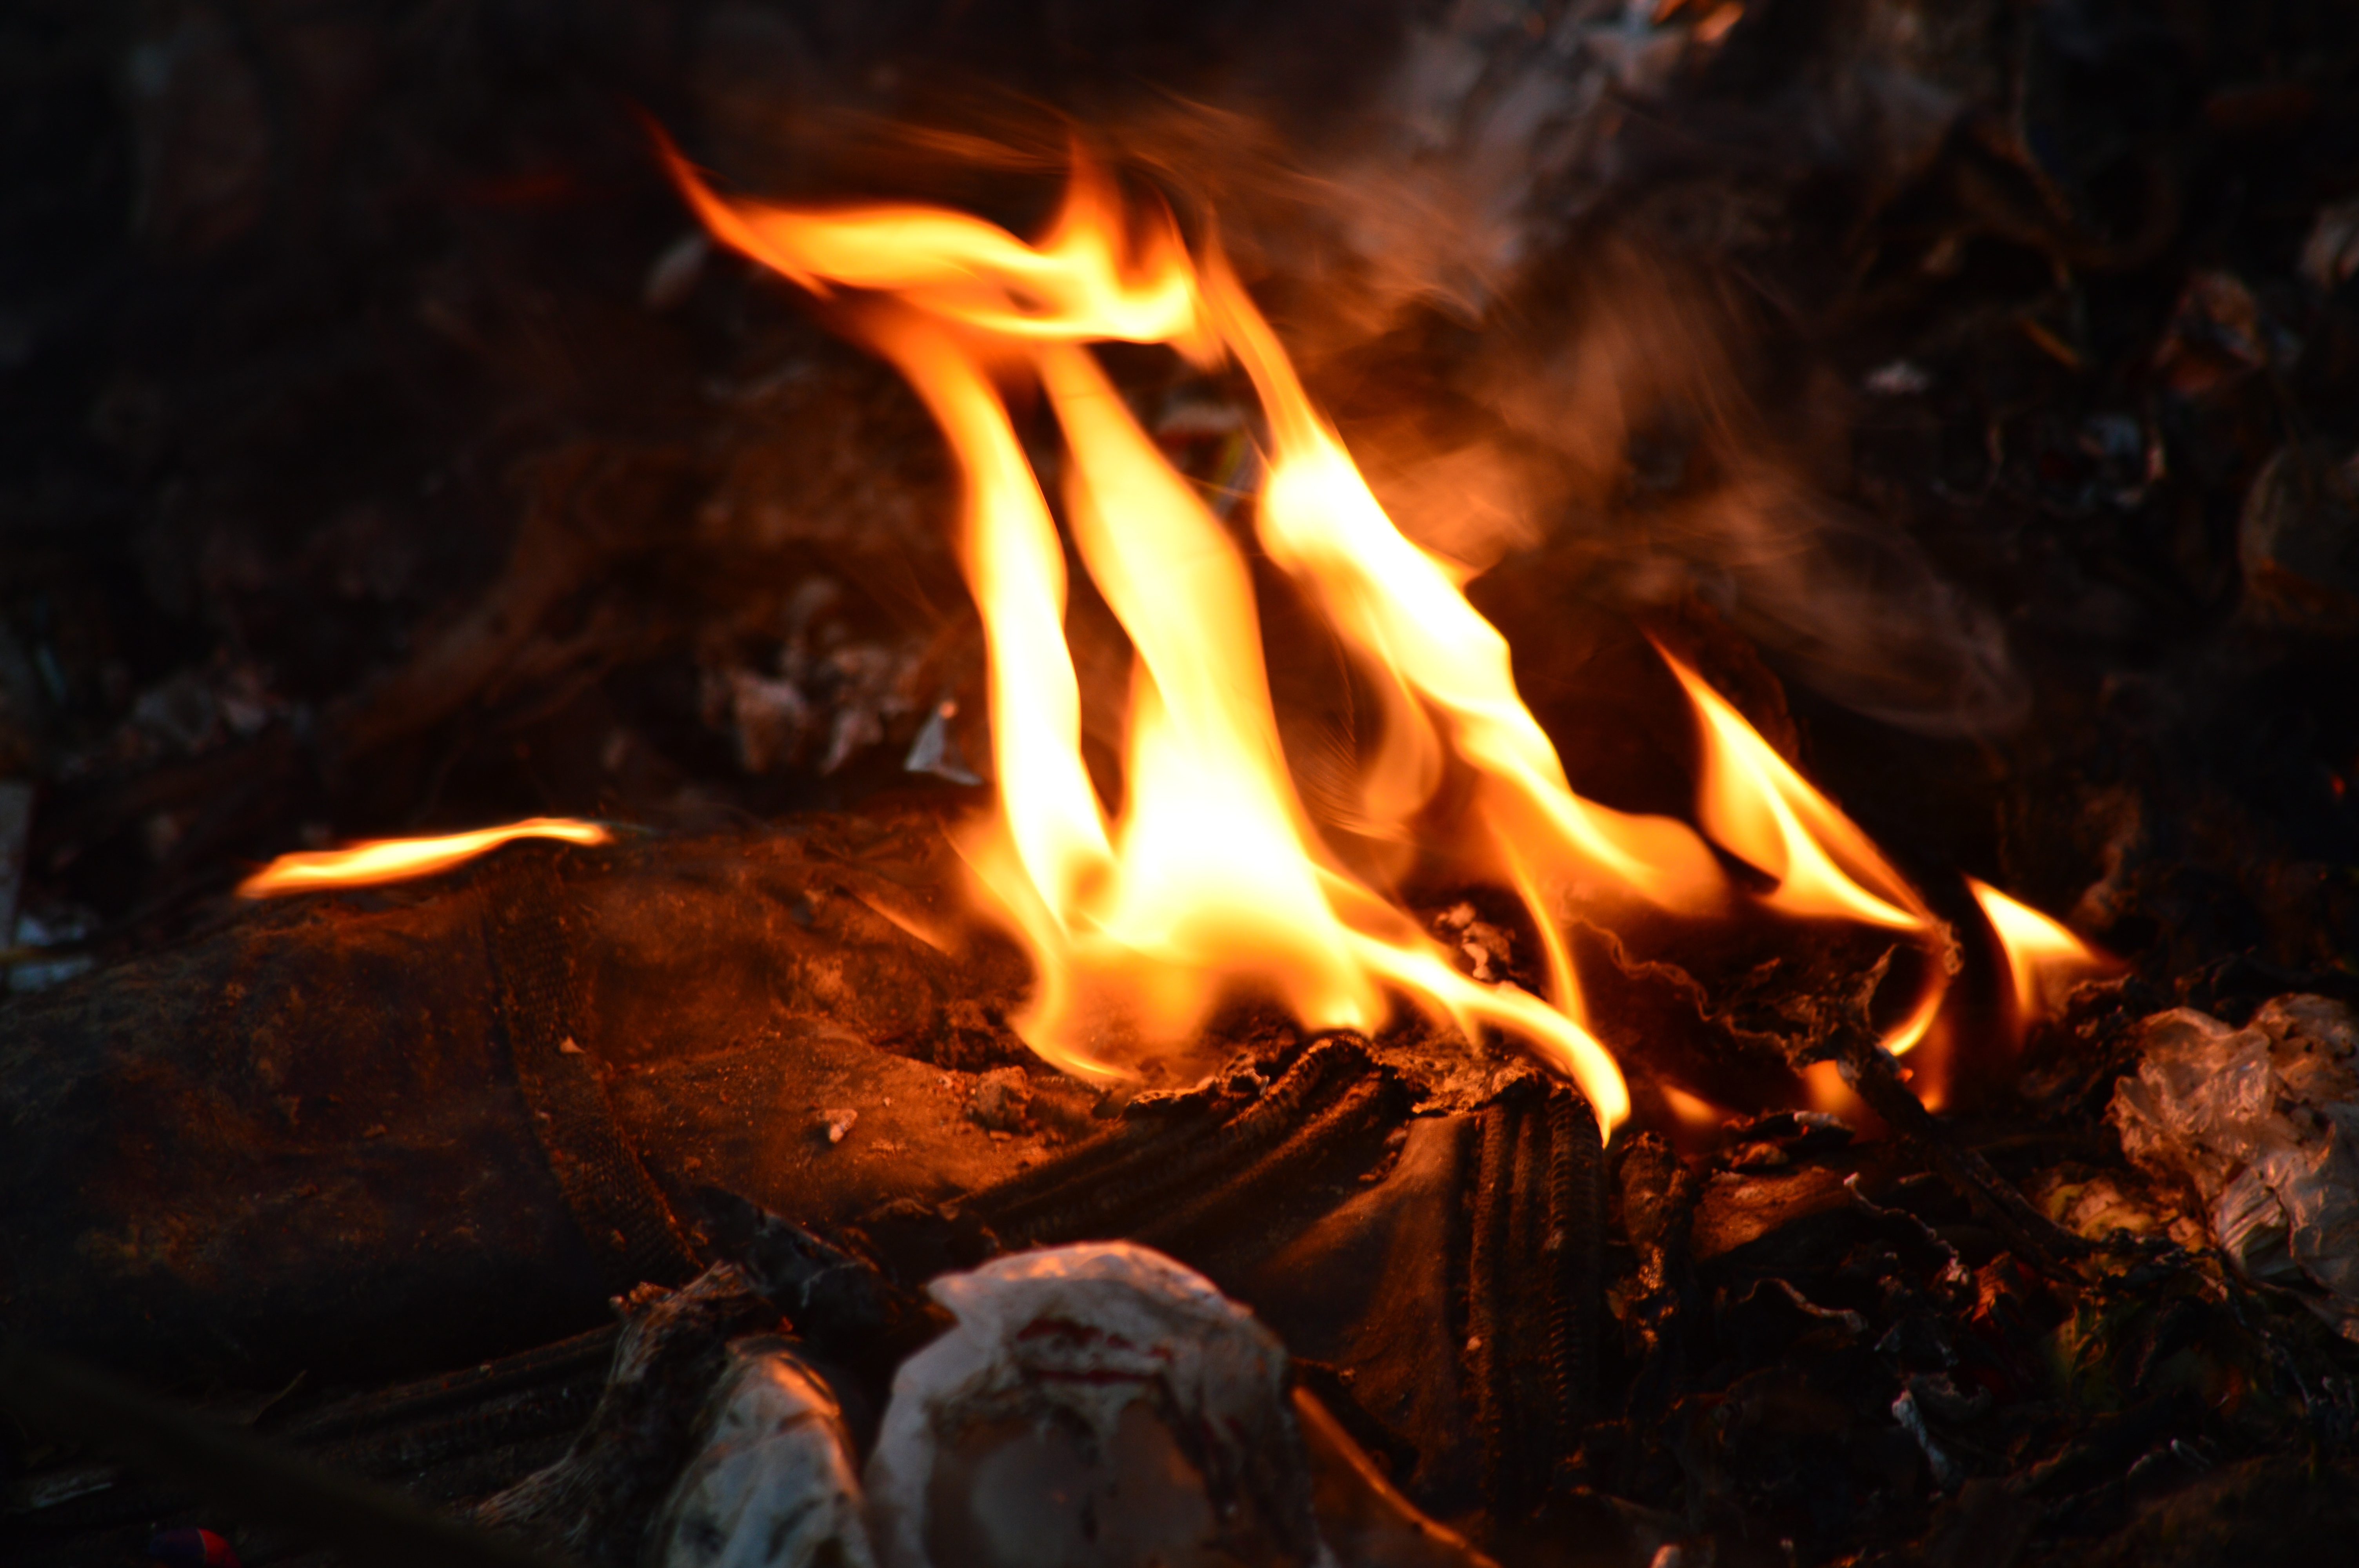
flame, fire, campfire, bonfire